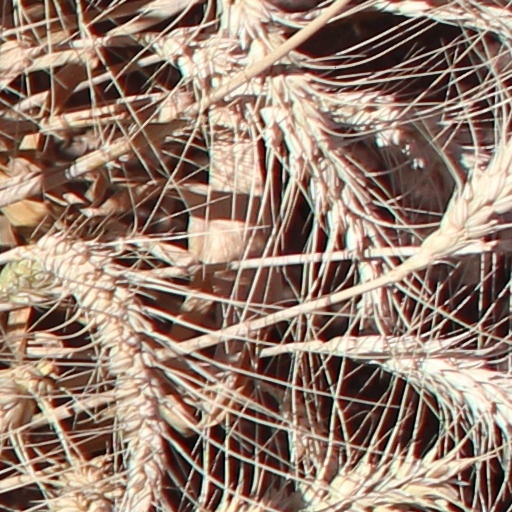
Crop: wheat